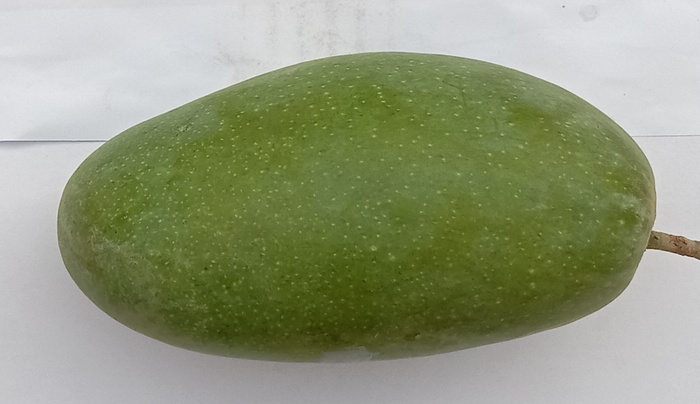
Mango variety: Dosehri